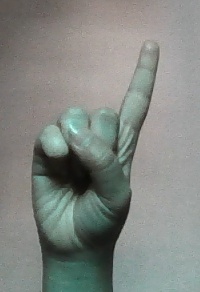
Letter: bb